2011 Singapore Grand Prix

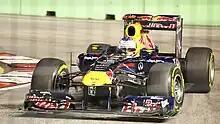
Sebastian Vettel took his ninth victory of the season by 1.7 seconds from Jenson Button, and nearly half a minute in front of teammate Mark Webber.

With seven laps to go, Hamilton passed di Resta once again for fifth place, as teammate Button set the race's fastest lap. Massa also managed to get back into the points after his clash with Hamilton, as he passed Barrichello and Pérez to move into ninth. McLaren were still trying to pressure Vettel, and Button closed the gap to under four seconds by the time Vettel had cleared lapped traffic. Unfortunately for him, Button also had to clear this traffic, and just like Vettel, lost around two seconds behind the Williams cars. Alguersuari crashed at turn 18 on the penultimate lap, ending his day, but classified in 21st. Vettel was caught behind the Massa-Pérez scrap for ninth on the final lap as Button backed out of his fight for victory. Massa missed the chance to take eighth from Sutil by having to let Vettel through. Thus, Vettel took his third successive victory, leading from lights-to-flag for the first time since the 2010 European Grand Prix. He was followed over the line by Button, who was only 1.7 seconds behind by the end of the race, and took his fourth podium in a row. Webber completed the podium followed by Alonso and Hamilton. Di Resta scored his best finish in Formula One with sixth place, ahead of Rosberg, Sutil, Massa and Pérez, who rounded out the points.